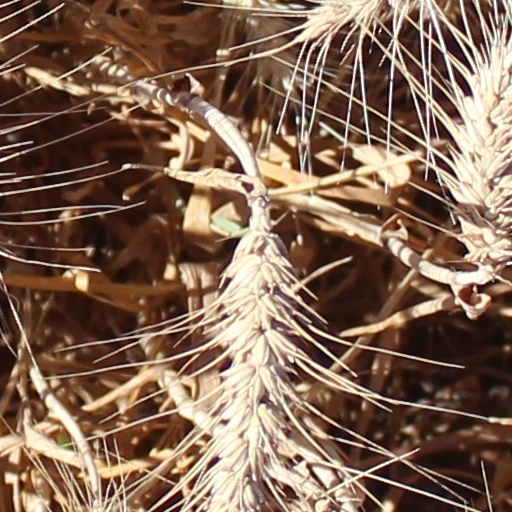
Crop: wheat